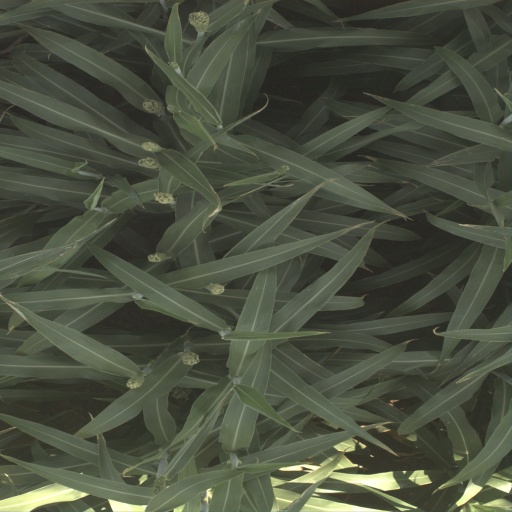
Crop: sorghum